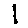
Label: 1